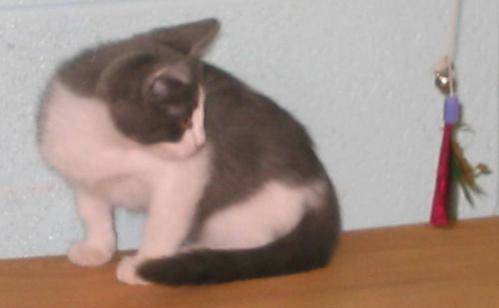
Label: cat